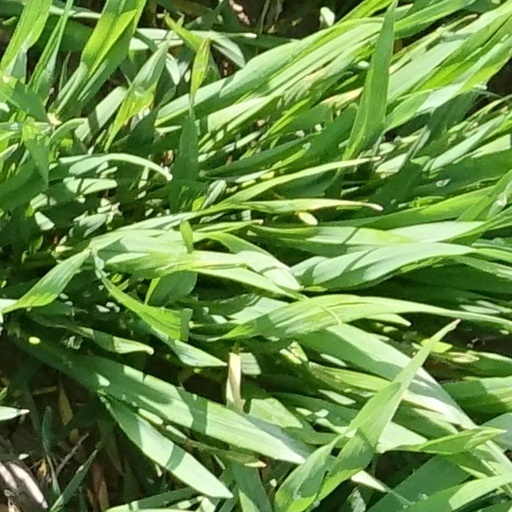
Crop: wheat